Ishaqzaade

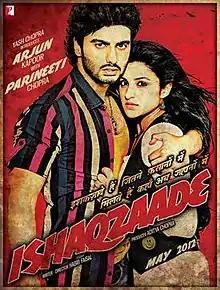
Theatrical release poster

Ishaqzaade is a 2012 Indian Hindi-language romantic drama film written and directed by Habib Faisal, and produced by Aditya Chopra under the Yash Raj Films banner. The film stars Arjun Kapoor in his debut and Parineeti Chopra in lead roles, alongside Gauahar Khan, Natasha Rastogi, Anil Rastogi, and Shashank Khaitan in supporting roles. Set in the fictional town of Almor in Uttar Pradesh, the narrative follows Parma Chauhan and Zoya Qureshi, members of rival political families, whose passionate romance challenges deeply rooted religious and societal divides.